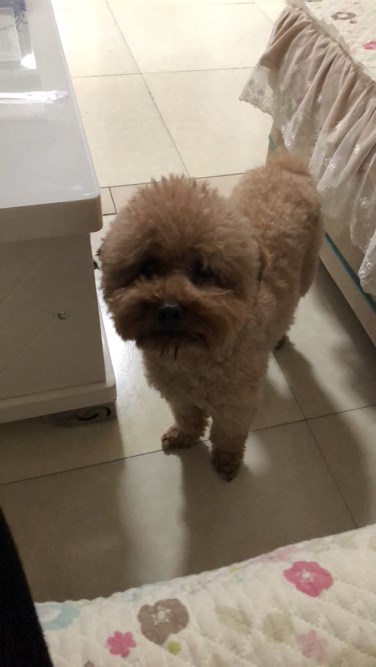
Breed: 7449-n000128-teddy